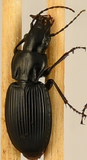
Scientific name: Pterostichus lachrymosus
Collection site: Mountain Lake Biological Station NEON (MLBS), plot MLBS_002